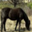
Label: horse